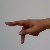
The image shows a hand gesture representing the letter 'P' in Indian Sign Language.